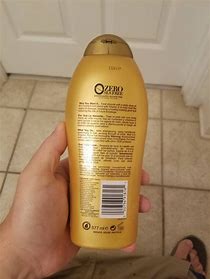
Waste category: plastic